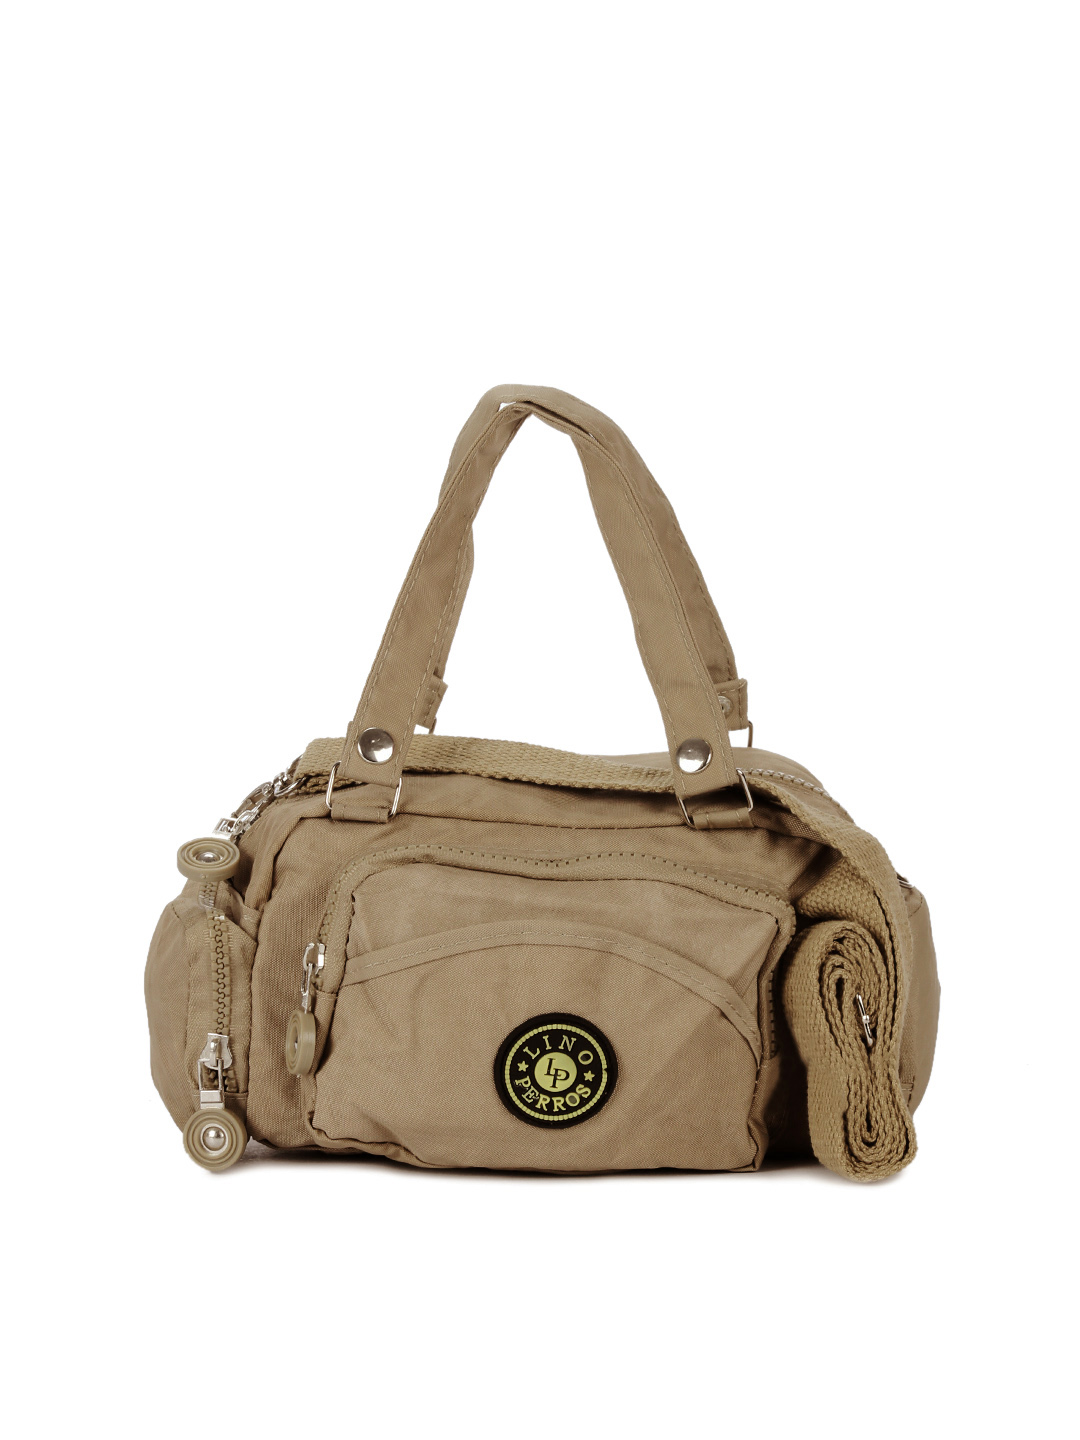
Lino Perros Women Brown Handbag
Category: Accessories / Bags / Handbags
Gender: Women
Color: Brown
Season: Summer 2012
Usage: Casual